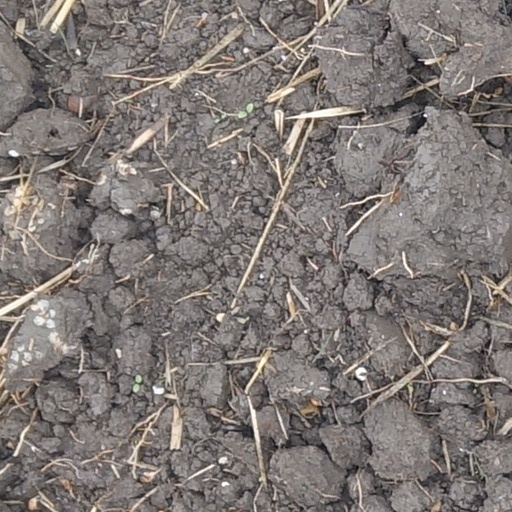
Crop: wheat